Cowper and Newton Museum

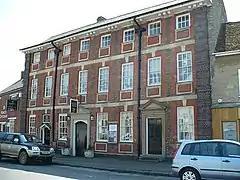
Cowper and Newton Museum, orchard side

The Cowper and Newton Museum is a museum in Olney, north Buckinghamshire, England, around north-east of Central Milton Keynes. Celebrating the work and lives of two famous local residents: William Cowper (1731–1800), a celebrated 18th-century poet; and John Newton (1725–1807), a slave trader and subsequently a prominent abolitionist, who was curate in the local church. Together, Cowper and Newton wrote the "Olney Hymns", including one of the world's most popular hymns, "Amazing Grace".